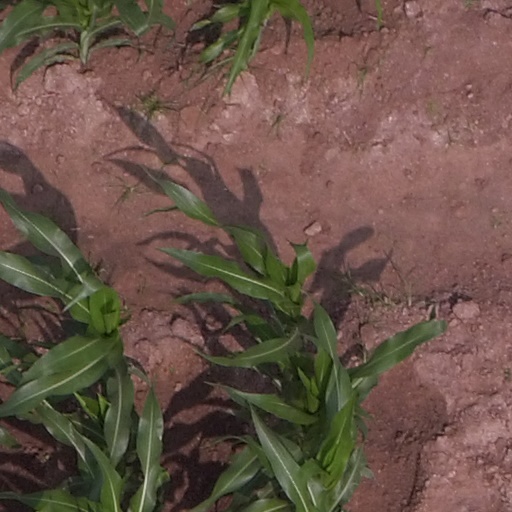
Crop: maize; corn